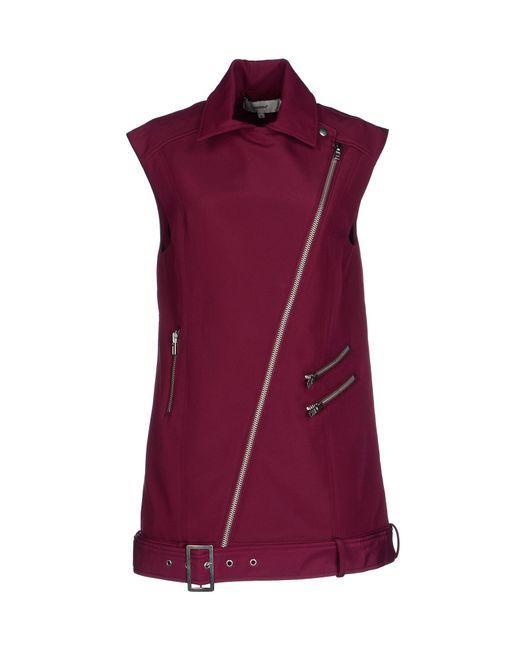
Echte karmesinrote ärmellose Kunstlederjacke im Biker-Stil mit Jackenkragen und Gürtel